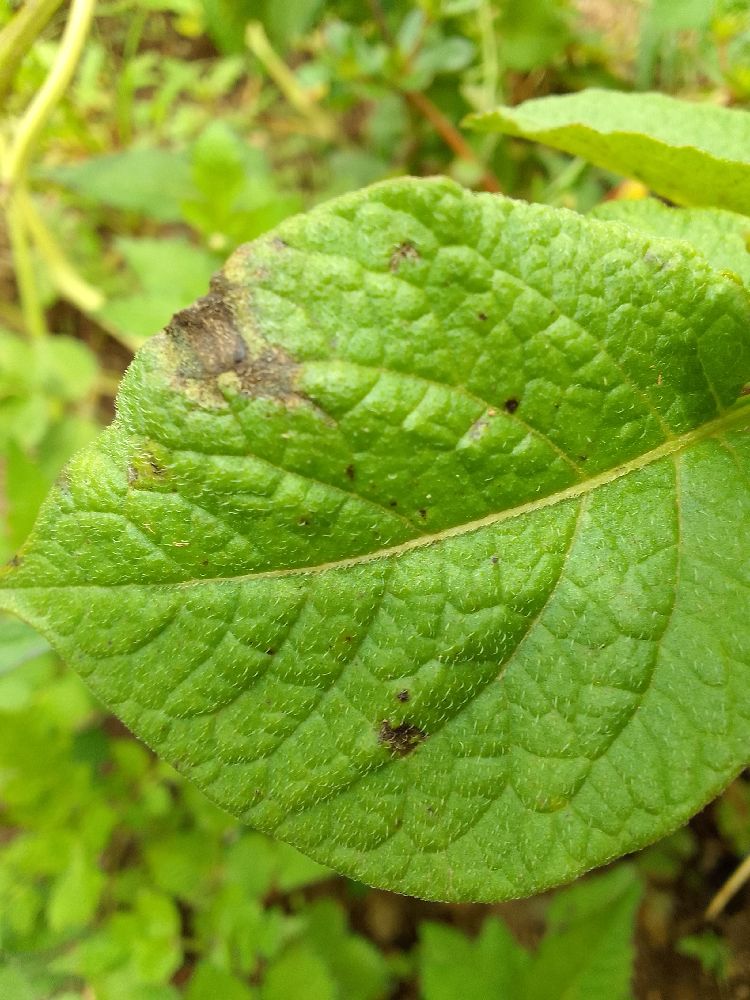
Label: Late blight